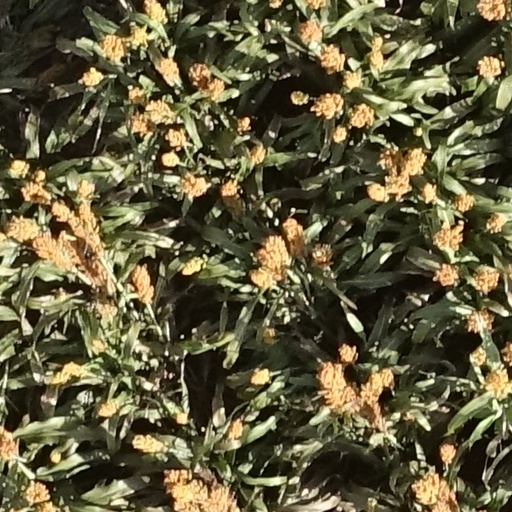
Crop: sorghum